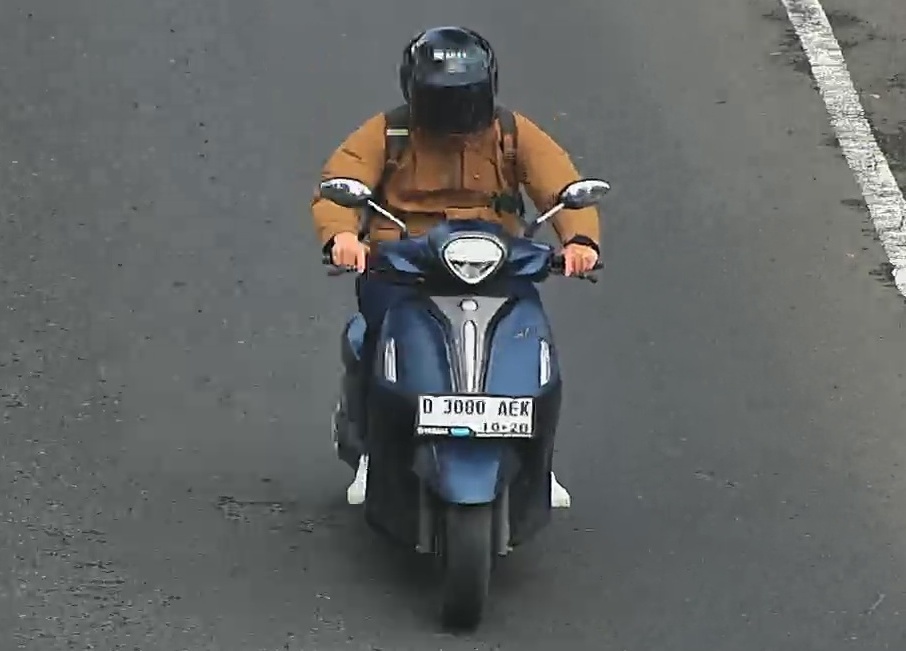
person-with-helmet: 1
person-without-helmet: 0